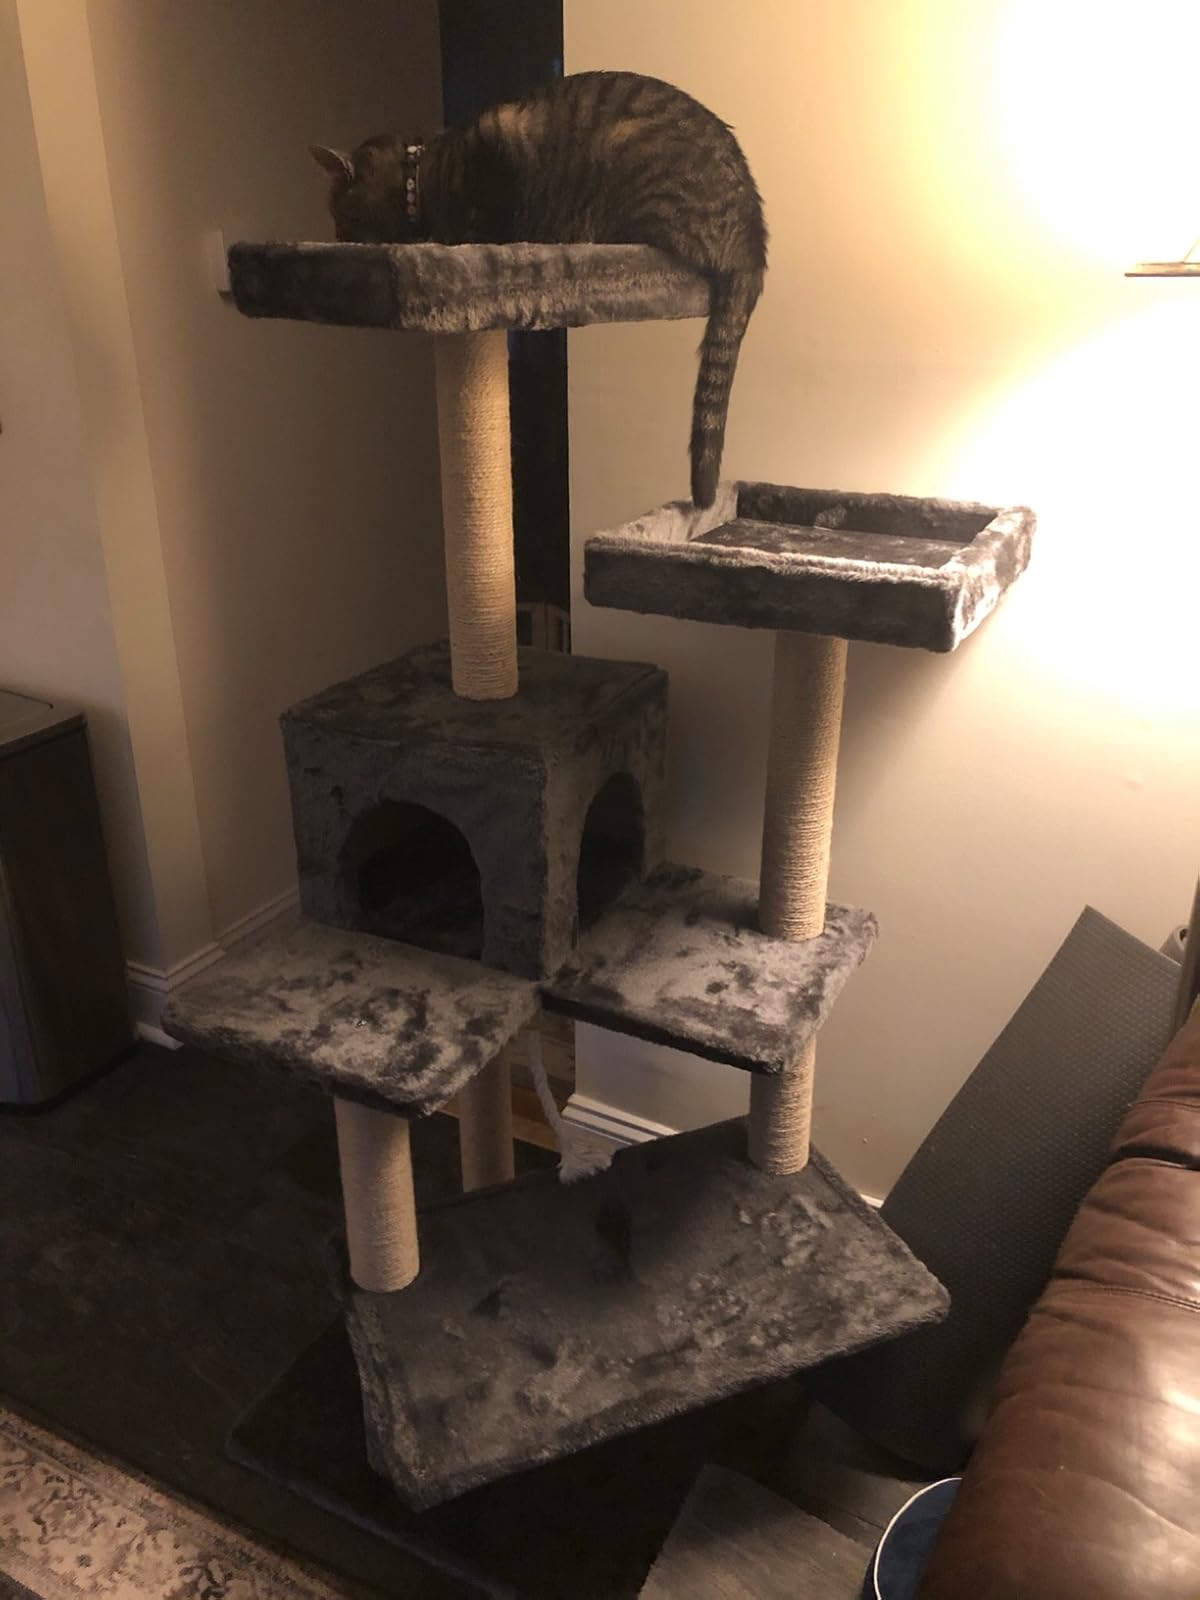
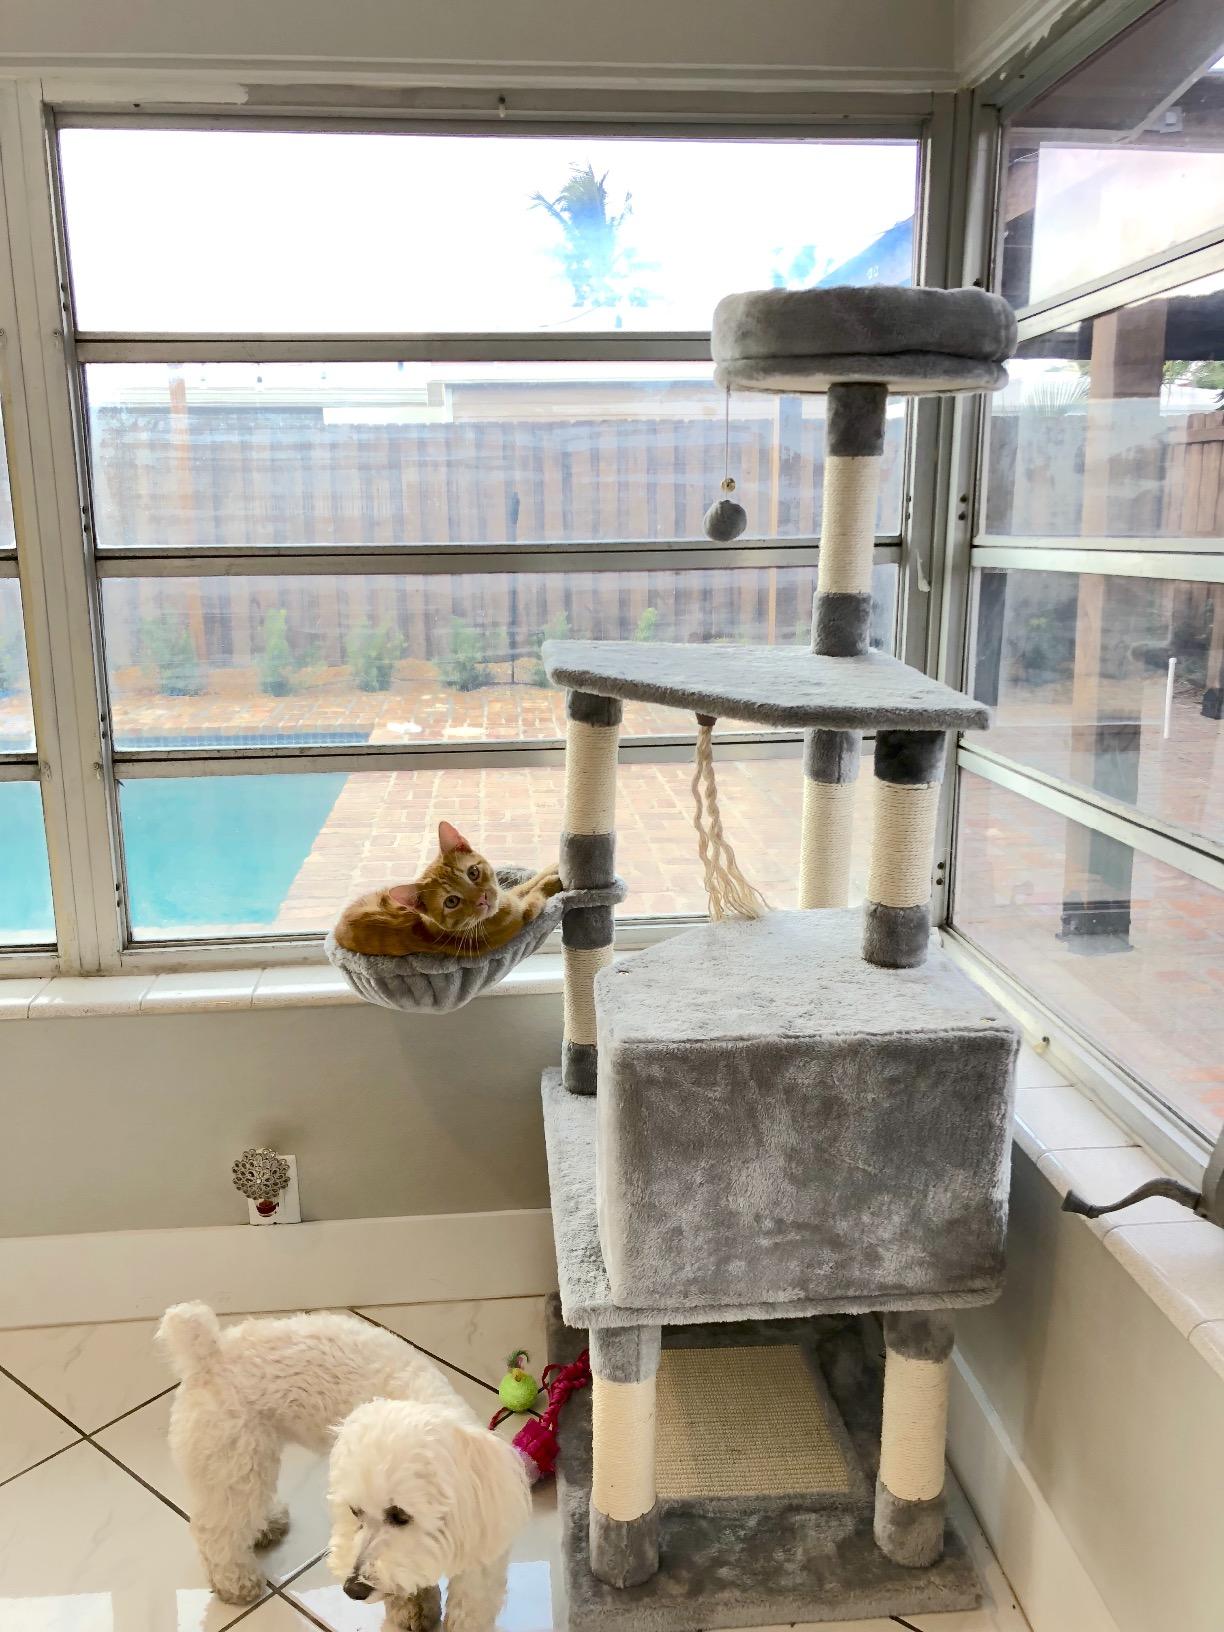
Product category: items_cat tree
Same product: no